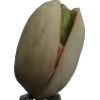
Label: pistachio